Damien Hardwick

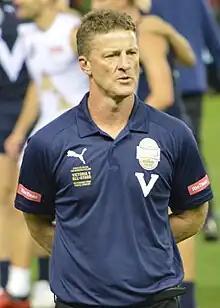
Hardwick in February 2020

Damien Patrick Hardwick (born 18 August 1972) is a current Australian rules football coach and former player who is the head coach of the Gold Coast Suns in the Australian Football League. He is the former senior coach of the Richmond Football Club, serving in the role between 2010 and mid-2023 inclusive and winning three premierships.